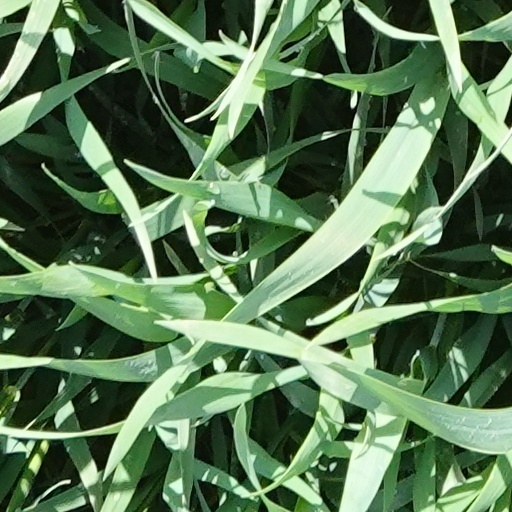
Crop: wheat